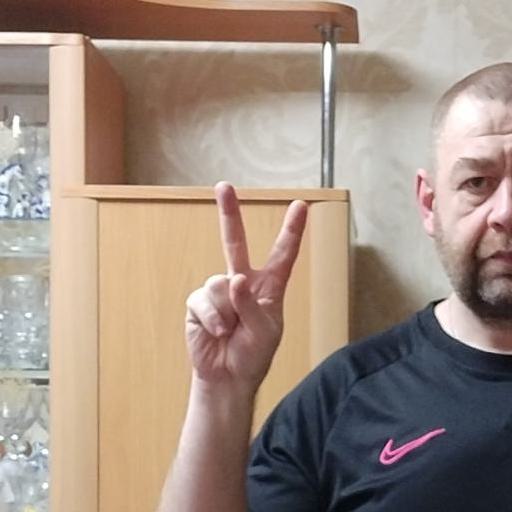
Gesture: peace